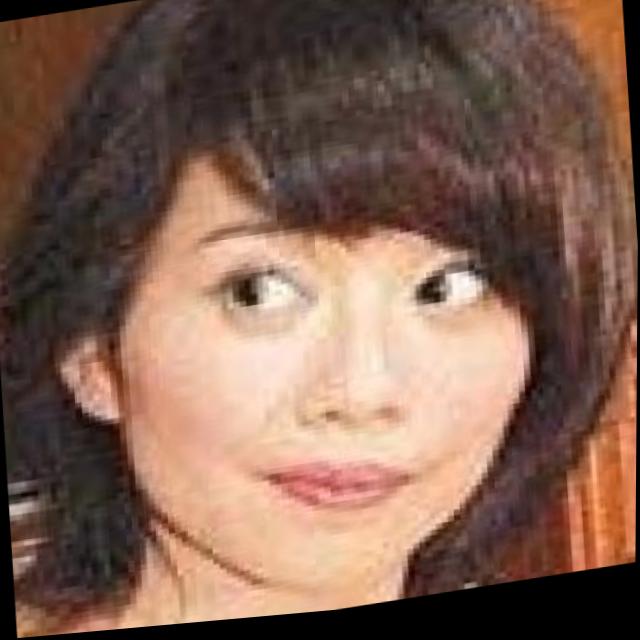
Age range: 21-44